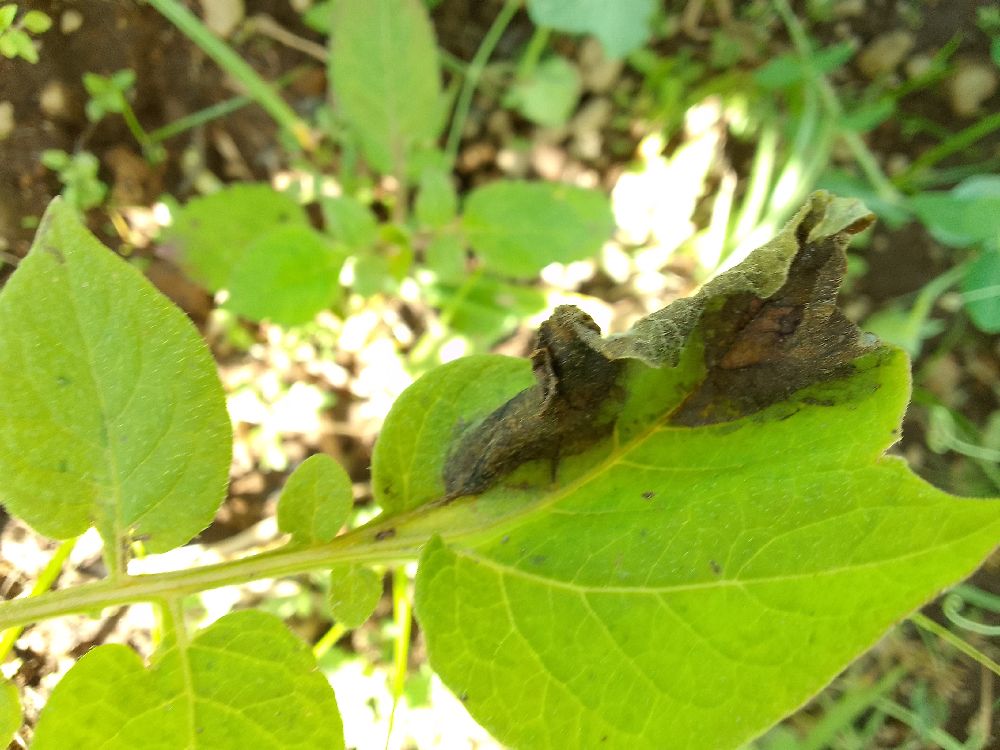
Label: Late blight